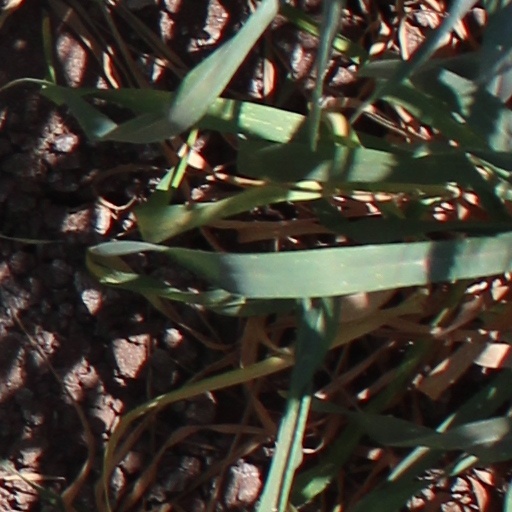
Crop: wheat